Paolo Farinella

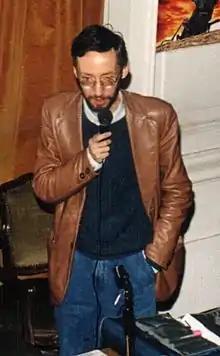
Farinella giving a public lecture in Genoa in May 1999

Paolo Farinella (13 January 1953 – 25 March 2000) was an Italian scientist very active in the field of planetary science and in particular in the study of asteroids and small bodies of the Solar System.